Elizabeth Rona

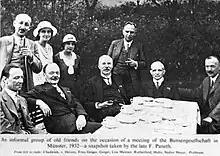
Standing, l. to r.: George de Hevesy, Mrs. Geiger, Lise Meitner, Otto Hahn. Seated, l. to r.: James Chadwick, Hans Geiger, Ernest Rutherford, Stefan Meyer, Karl Przibram, International Bunsentagung on Radioactivity in Münster (16–19 May 1932)

As early as 1926, Meyer had written to Irène Joliot-Curie suggesting that Rona work with her to learn how his laboratory could make their own polonium samples. Once Hans Pettersson was able to secure funds to pay Rona's expenses, Joliot-Curie allowed her to come and study polonium separation at the Curie Institute in Paris. Rona developed an enhanced method of preparing polonium sources and producing alpha-emissions.(α-emission). Gaining recognition as an expert in the field, she took those skills back to the Radium Institute along with a small disc of polonium. This disc allowed her to create lab specimens of polonium, which were used in much of the Institute's subsequent research.